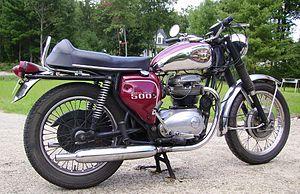
Les motos BSA étaient fabriquées par la Birmingham Small Arms Company Limited, qui était un important regroupement industriel britannique. Ce groupe d'entreprises fabriquait des armes à feu militaires et sportives, des bicyclettes, des motocyclettes, des voitures, des autobus et carrosseries ; de l'acier ; des pièces coulées en métal ; des outils à main, électriques et machines-outils ; des usines de triage et de traitement du charbon ; des métaux frittés ; et des processus de chromage.
La BSA Royal Star était une motocyclette de la Birmingham Small Arms Company, dont la nouvelle conception du moteur a ouvert la voie à une gamme de bicylindres performants à boîte de vitesses intégrée. En plus de donner au moteur une apparence épurée, les passages des poussoirs faisant désormais partie de la coulée du bloc-cylindres, la construction à boite de vitesses intégrée permis de réduire les fuites d’huile.
La Birmingham Small Arms est un fabricant d'armes anglais, sous-traitant la fabrication du fusil Gewehr 71 ou du fusil-mitrailleur Lewis Mark I et ayant racheté la compagnie de production d'avions de chasse Airco.